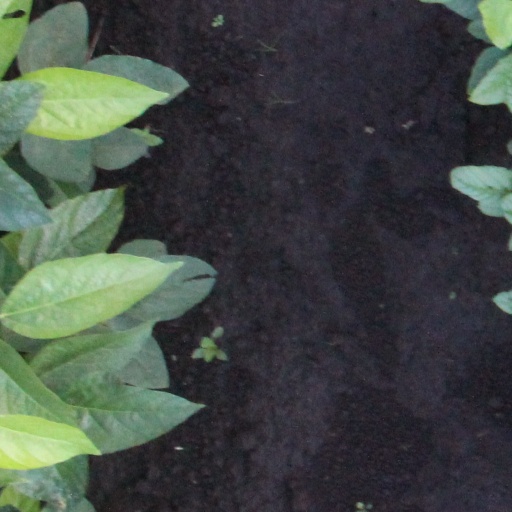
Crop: soybean